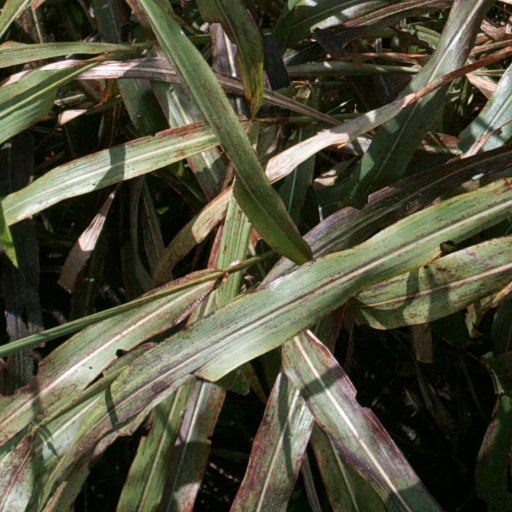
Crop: sorghum